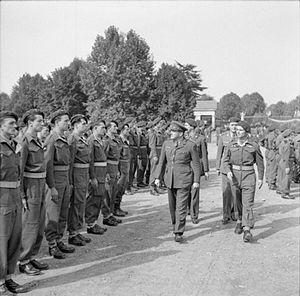
L’opération Amherst désigne une opération planifiée par le brigadier britannique Mike Calvert, exécutée par 700 Special Air Service français, des 3ᵉ et 4ᵉ régiments de la brigade SAS, avec pour objectif de capturer intacts des canaux néerlandais, ponts et aérodromes à la fin de la Seconde Guerre mondiale.